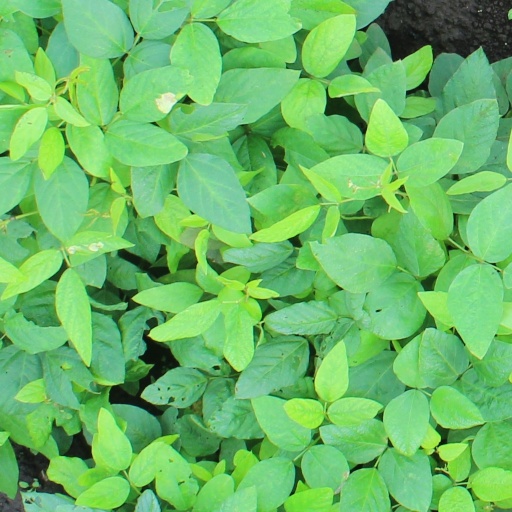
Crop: soybean